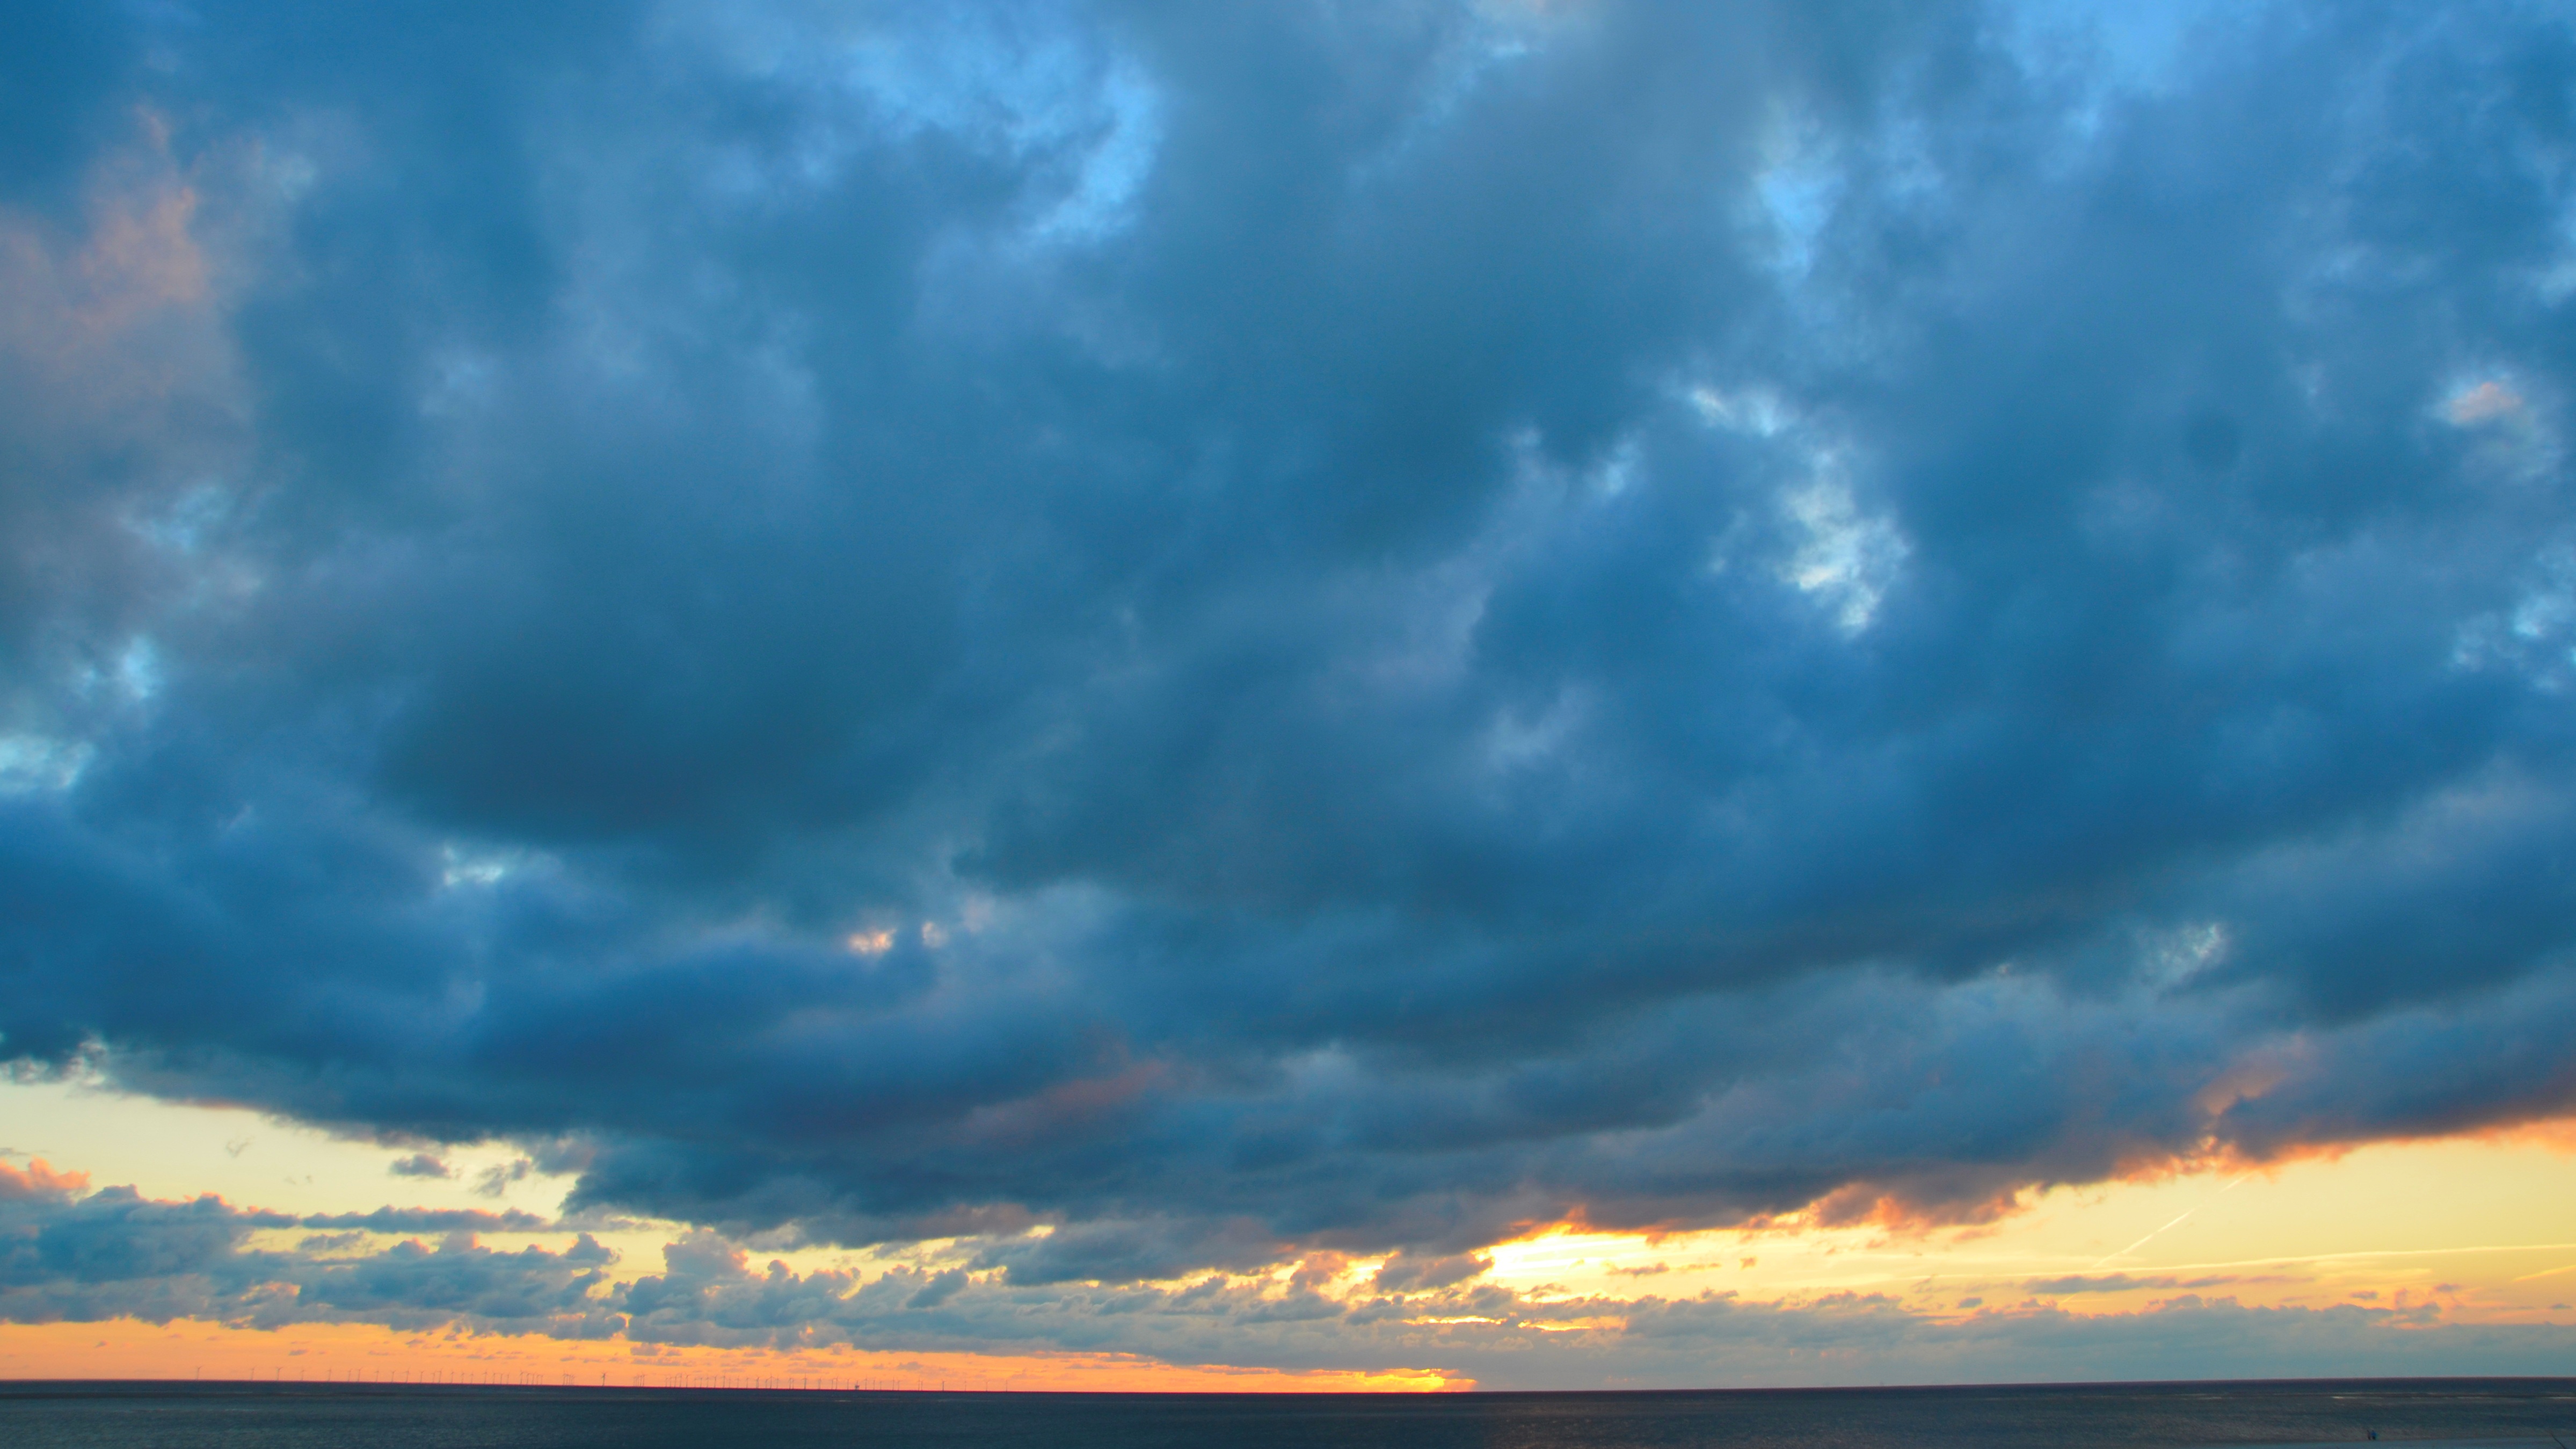
landscape, sea, water, nature, ocean, horizon, cloud, sky, sun, sunrise, sunset, dawn, atmosphere, dusk, pattern, red, cumulus, blue, clouds, gold, abendstimmung, afterglow, evening sky, setting sun, meteorological phenomenon, wind wave, red sky at morning